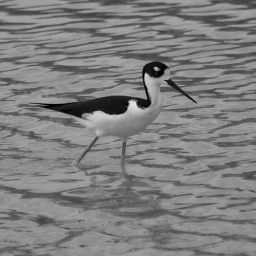
black necked stilt in wavy water at eco lake in everglades national park